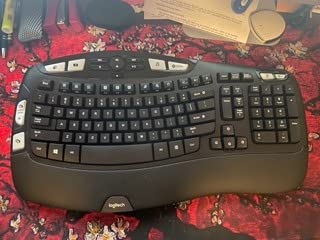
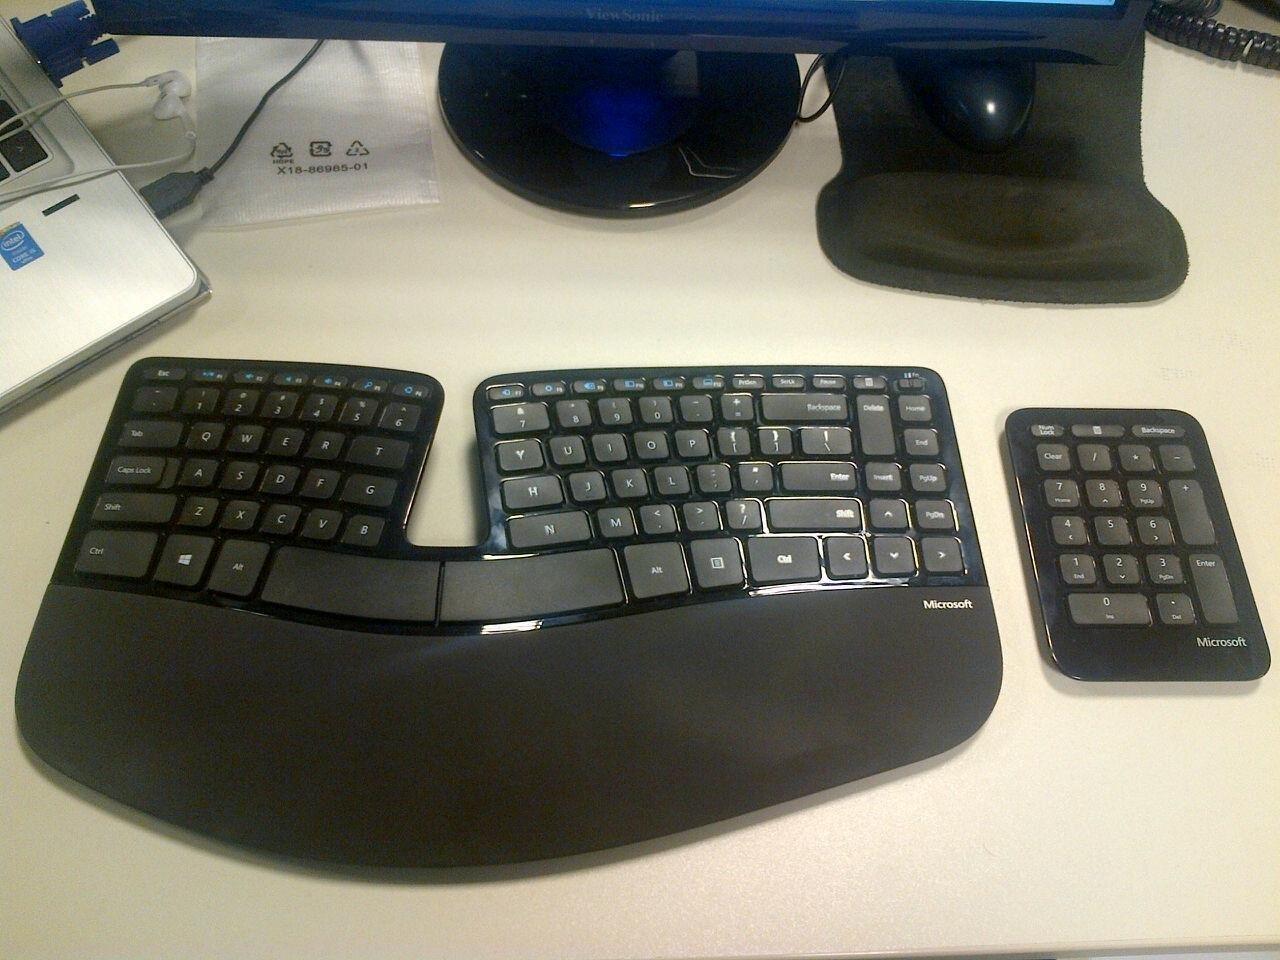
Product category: keyboard
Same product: no